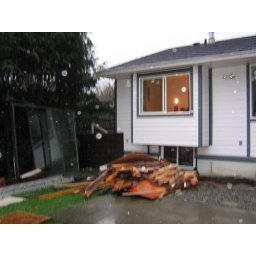
New bay window in bedroom - destruction material waiting for me to take down to beach to burn.